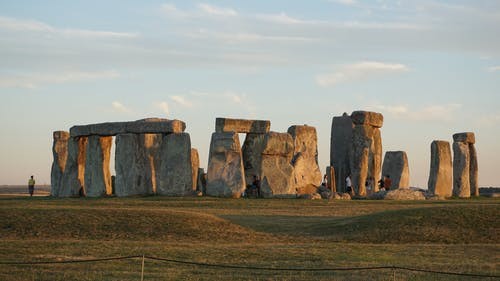
Landmark: Stonehenge